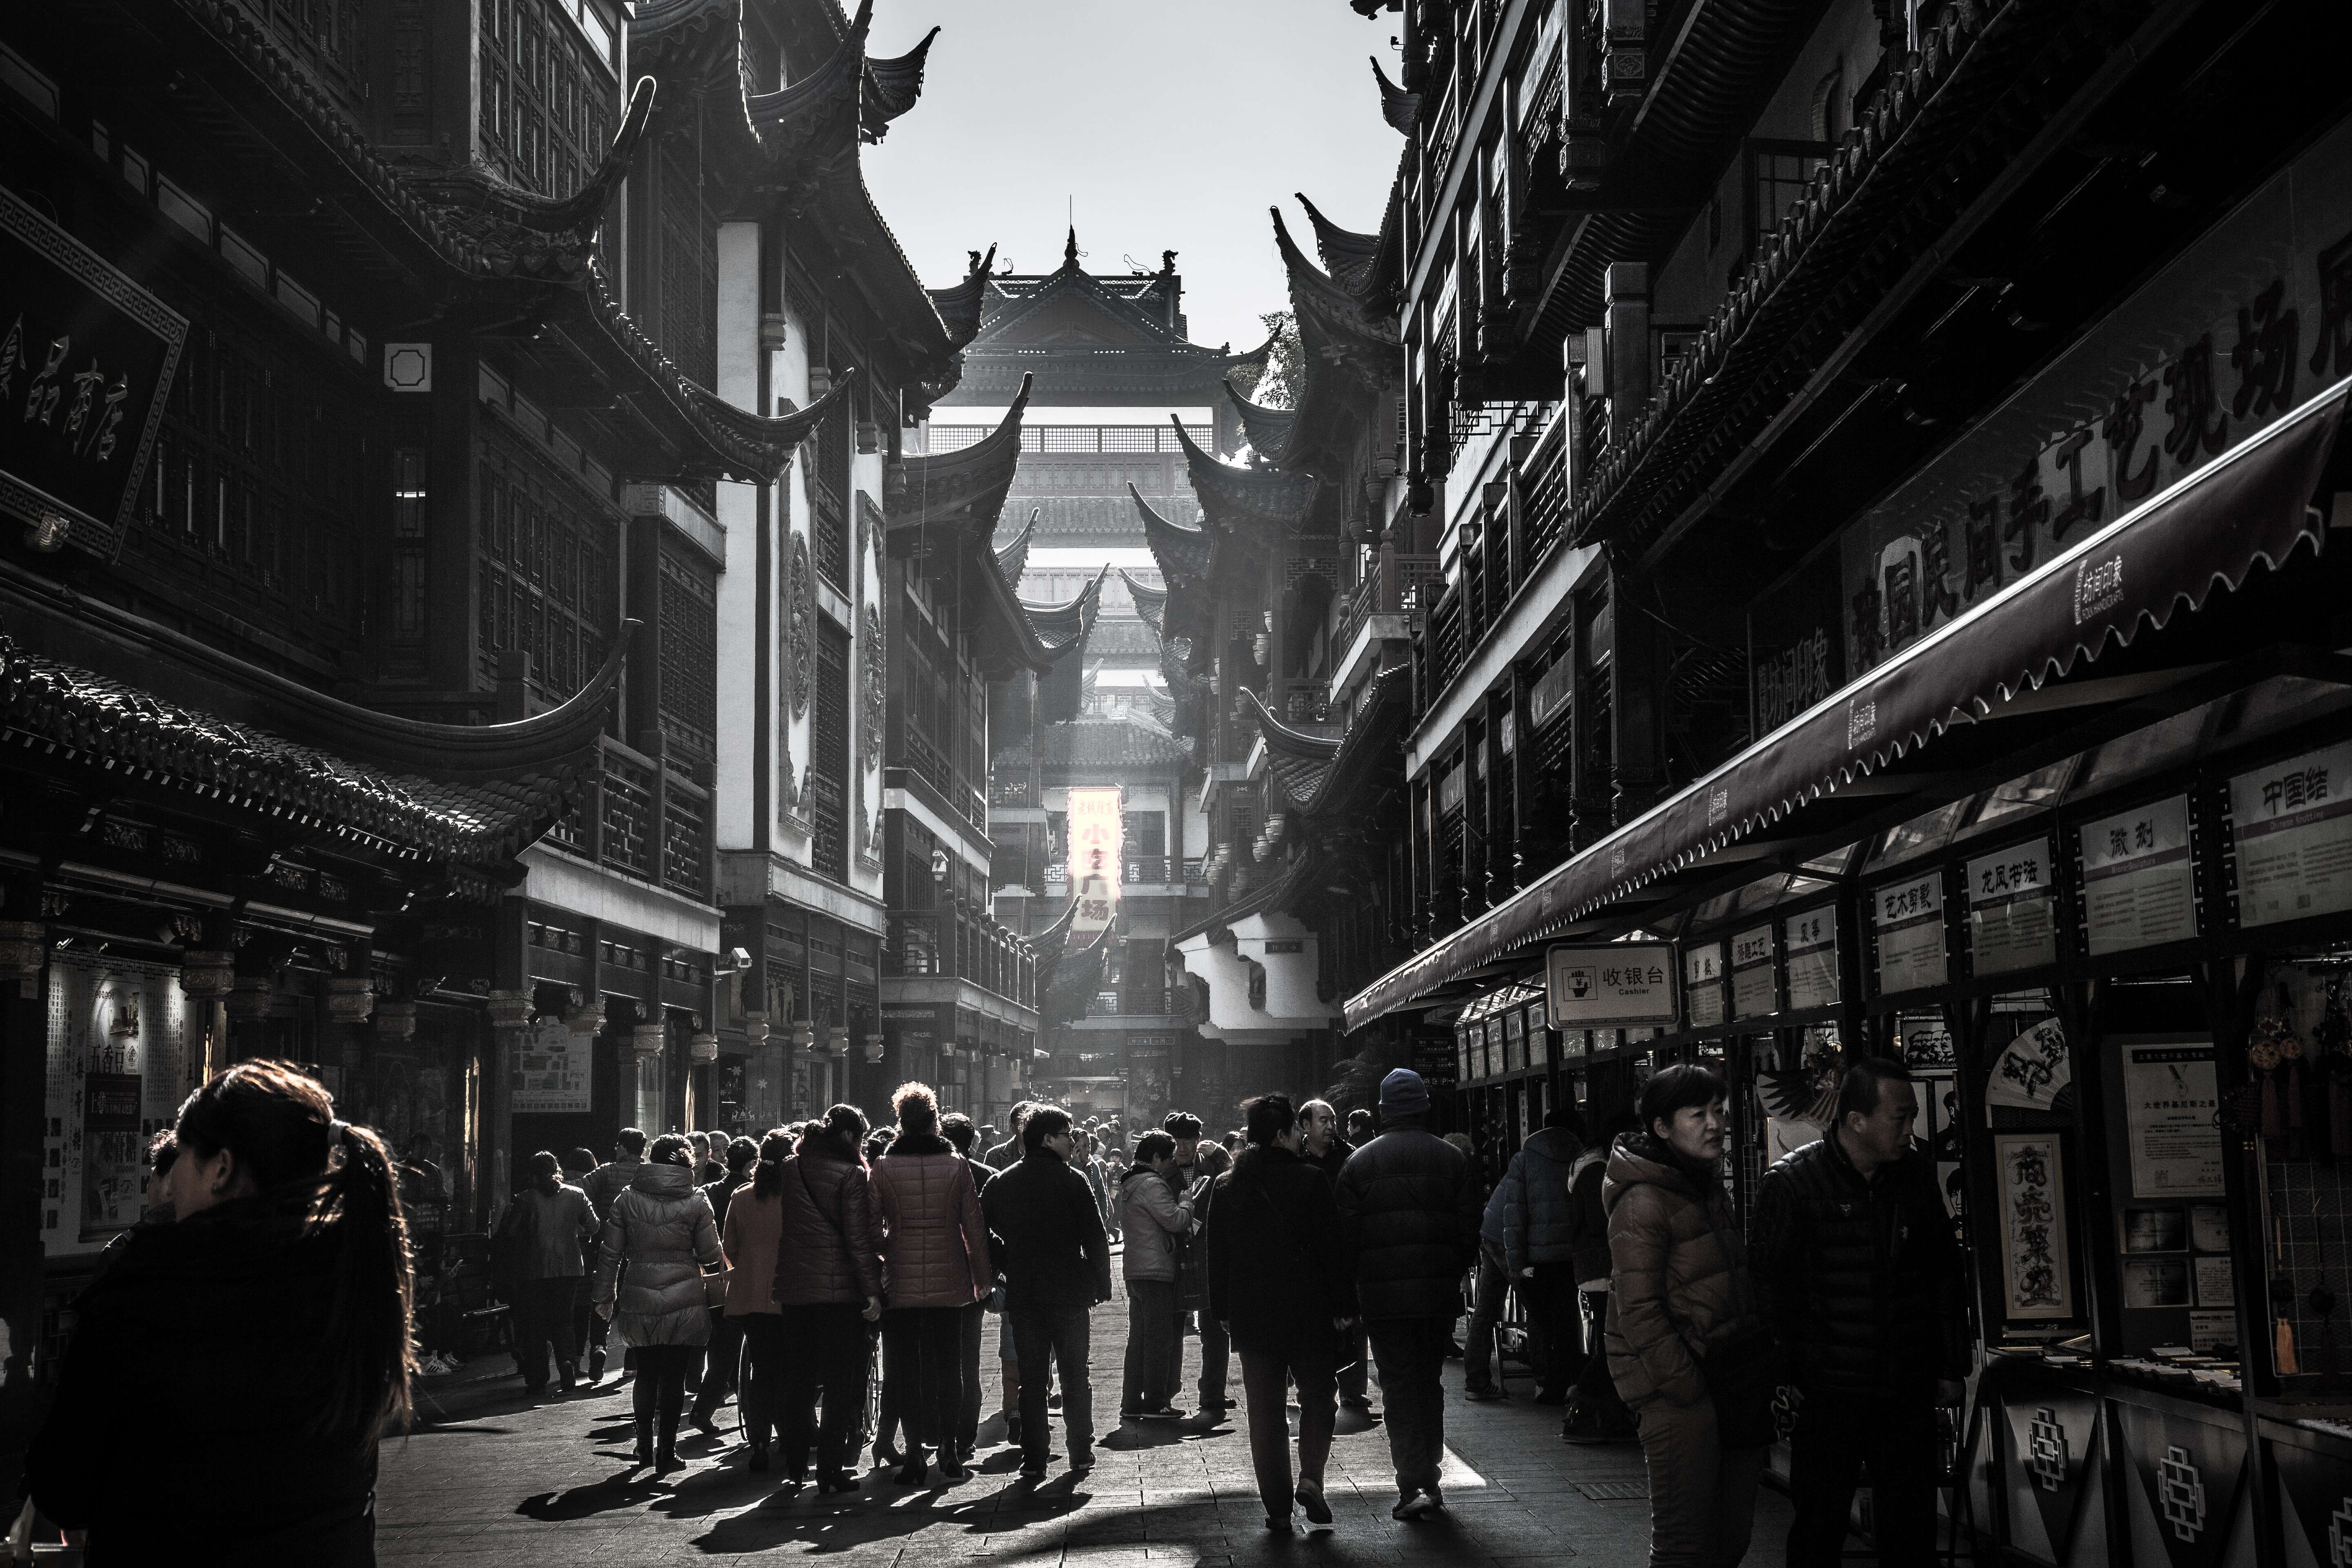
pedestrian, black and white, architecture, road, street, night, photography, roof, city, crowd, cityscape, asia, darkness, monochrome, buildings, infrastructure, photograph, shanghai, china, metropolis, urban area, monochrome photography